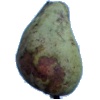
Label: Pear Stone 1